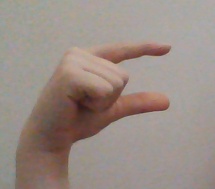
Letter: dal